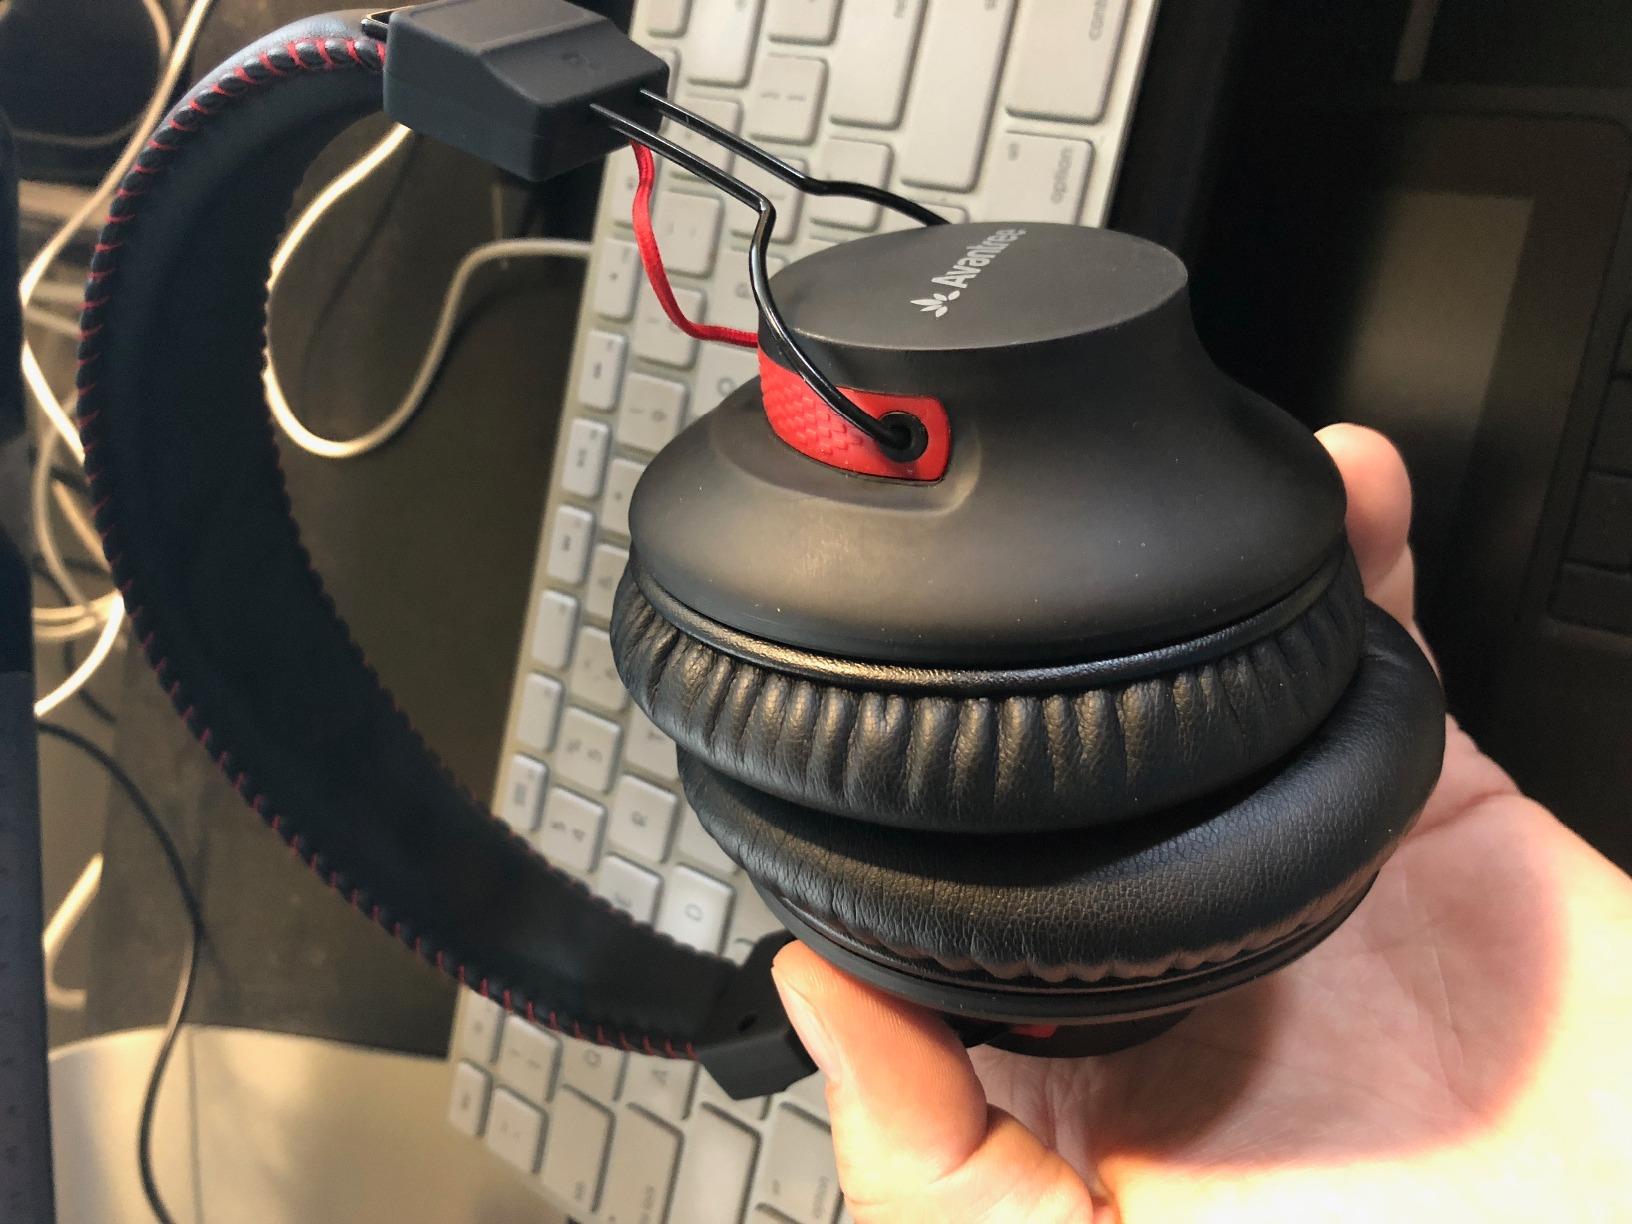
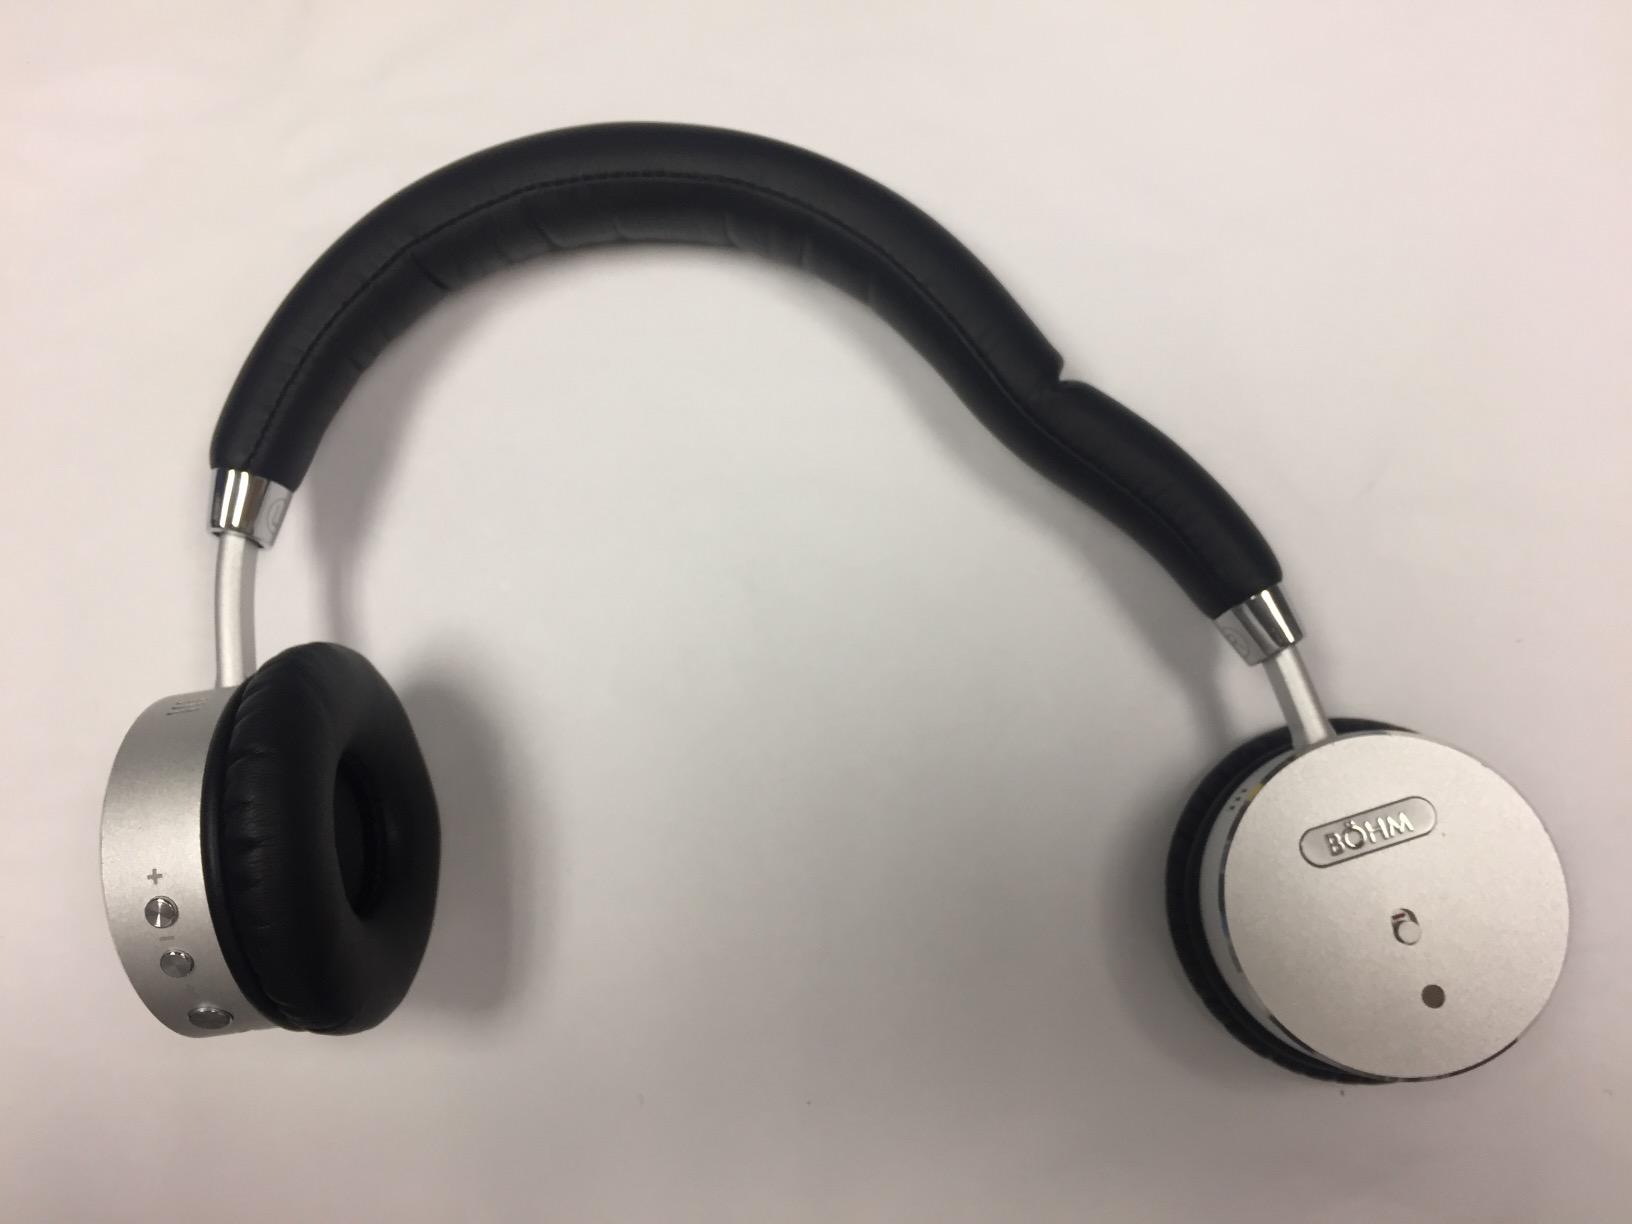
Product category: headphones
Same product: no